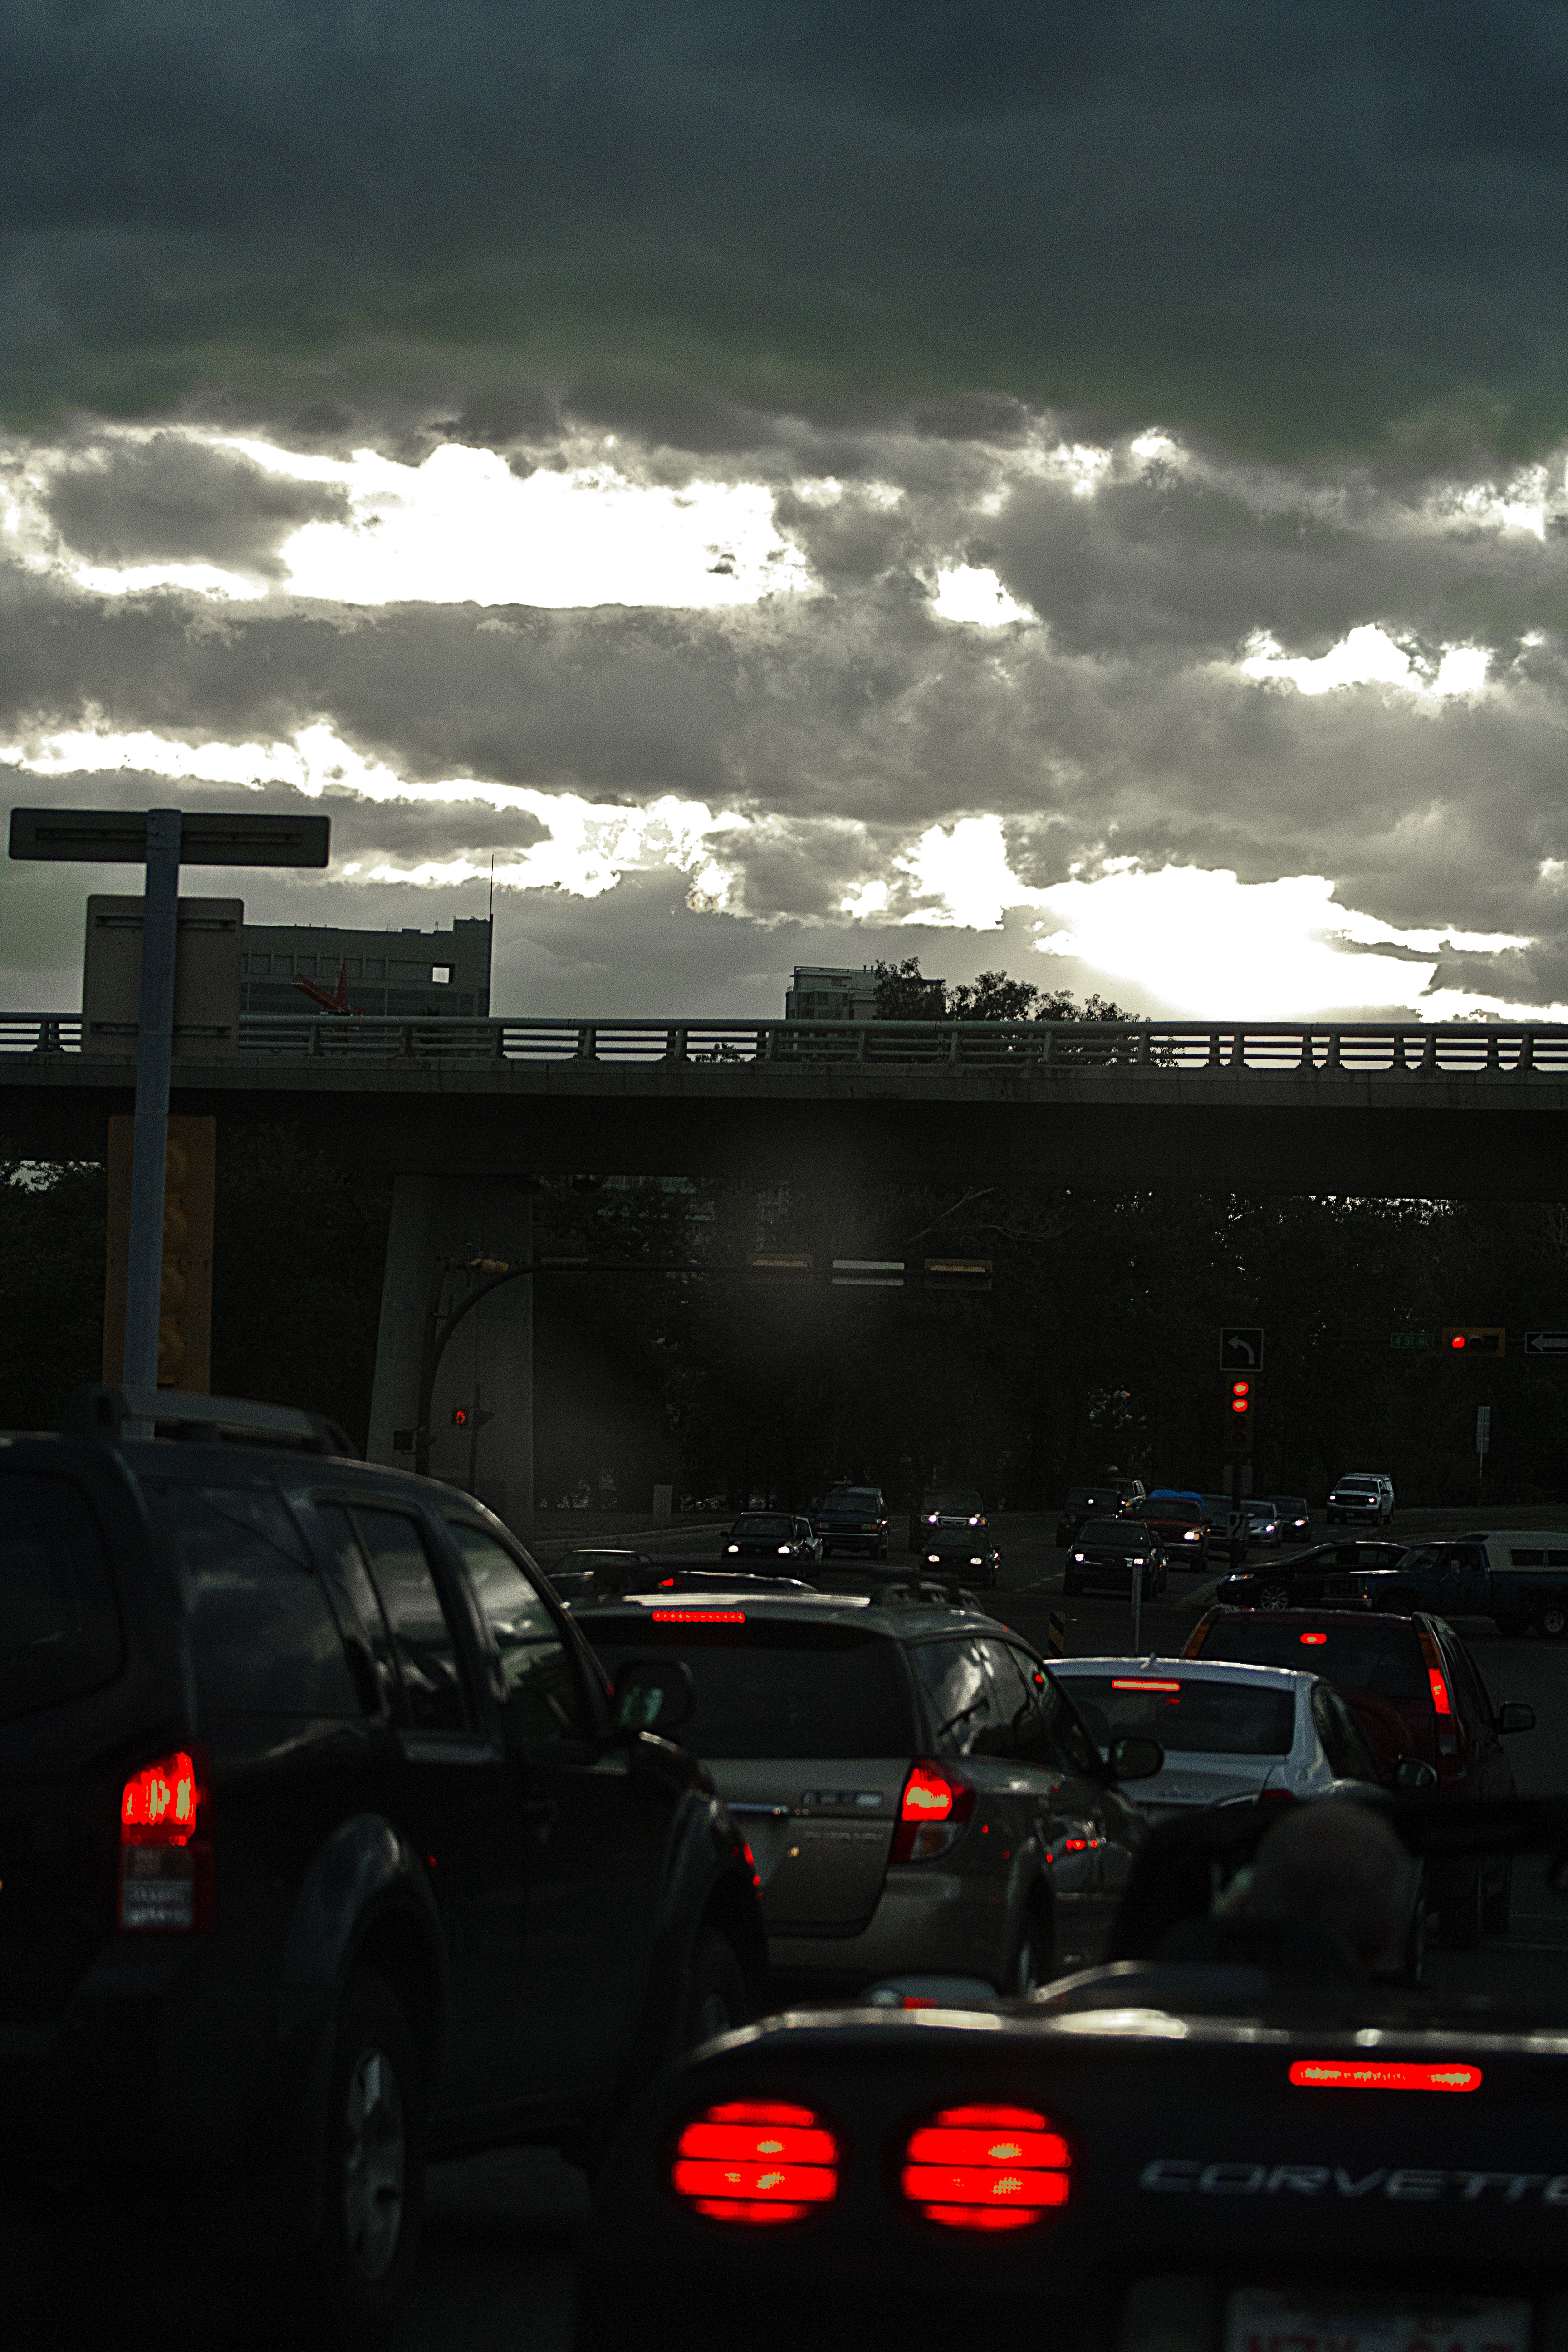
light, sunset, traffic, car, night, highway, driving, city, downtown, dusk, evening, vehicle, contrast, darkness, at night, lights, canada, cars, calgary, cities, evening sky, atmosphere of earth, traffic road